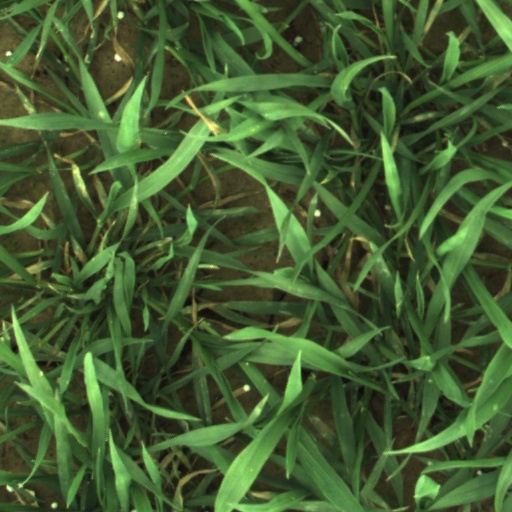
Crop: wheat